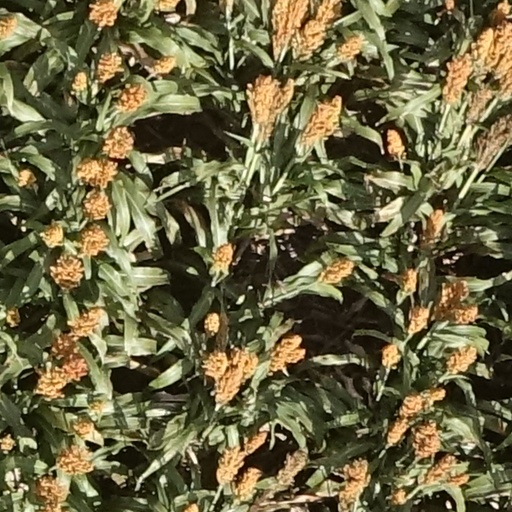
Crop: sorghum